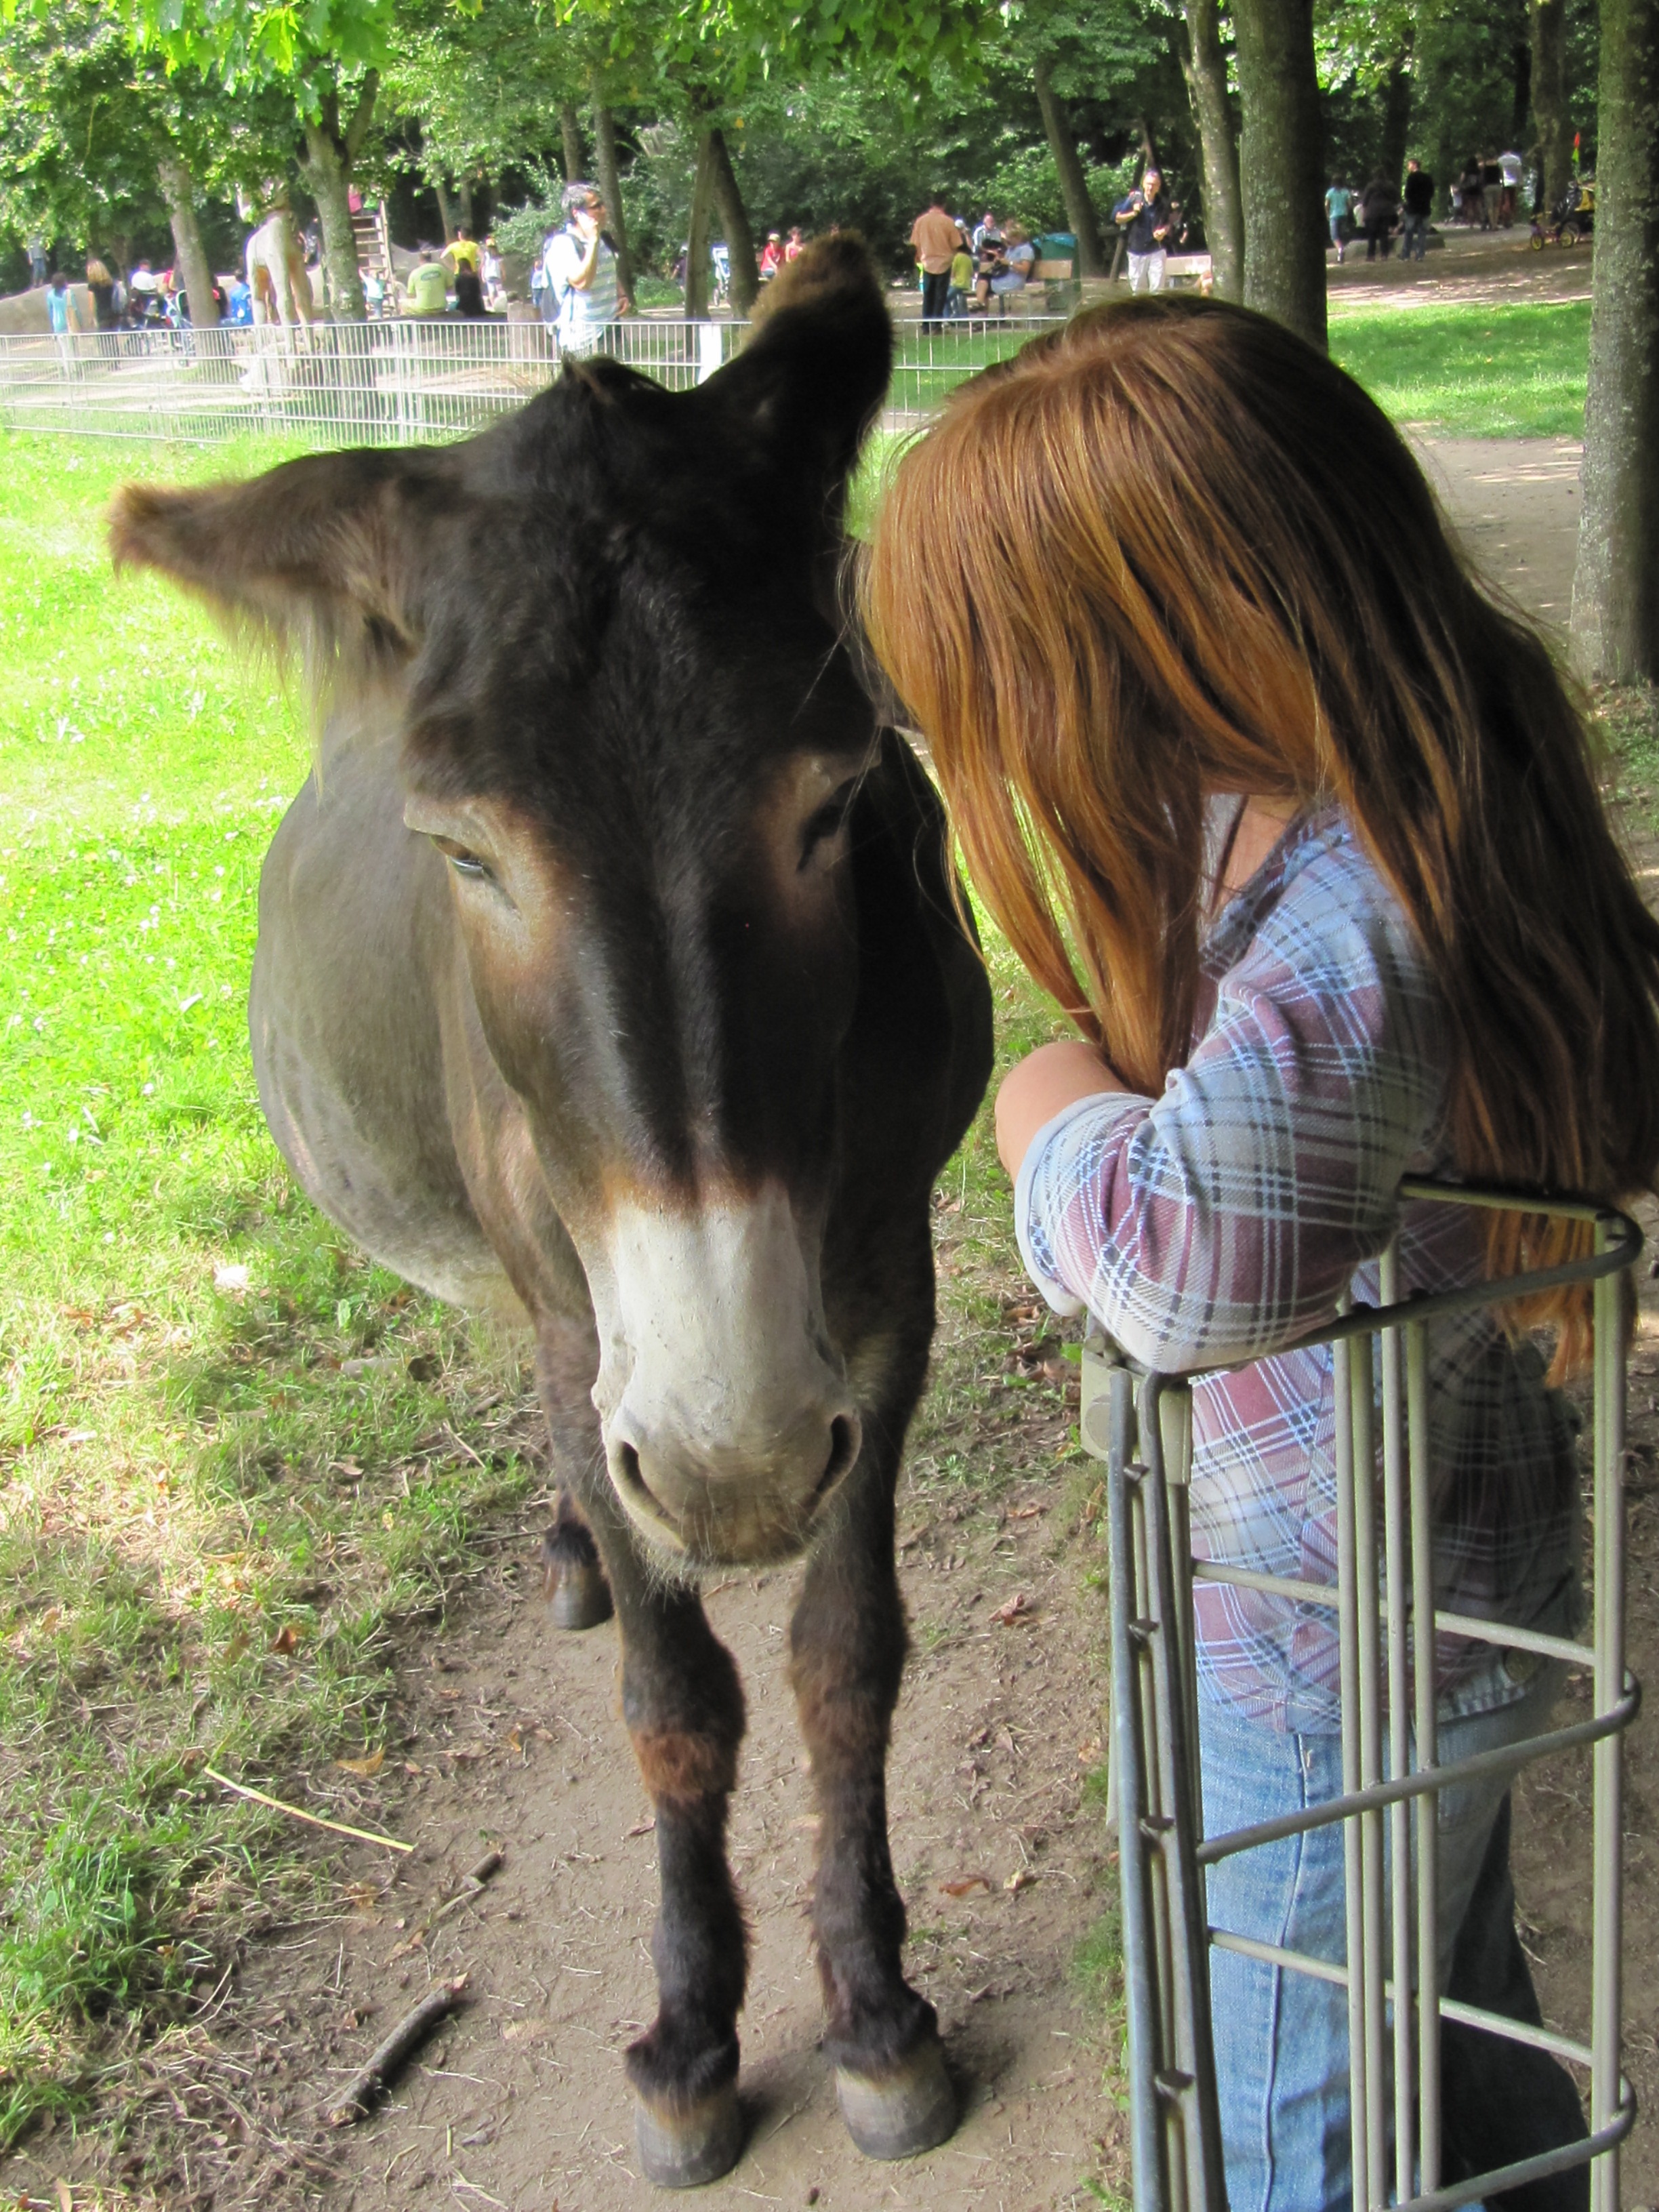
horse, mammal, stallion, mane, sanfrancisco, vertebrate, mare, domestic animals, pack animal, trustful, horse like mammal, poitouesel